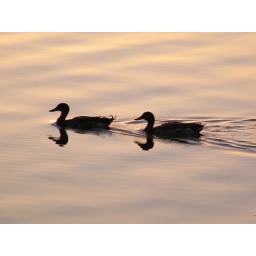
Tampa's duck couple swimming in the early morning light